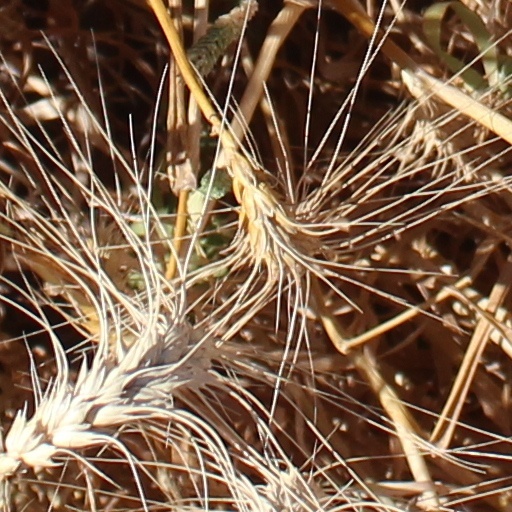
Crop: wheat